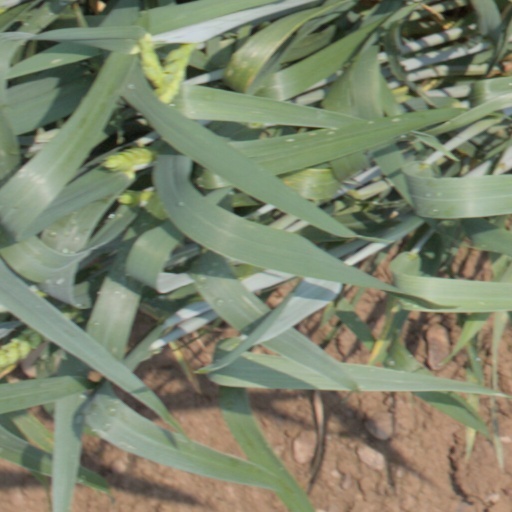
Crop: wheat